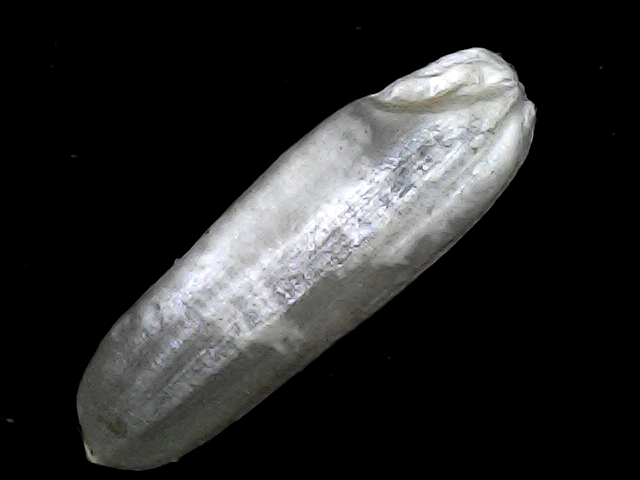
Rice variety: BD85